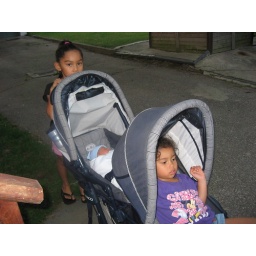
Getting ready for our first walk with Nathaniel. Isabella gets to sit in the big girl seat for the first time!